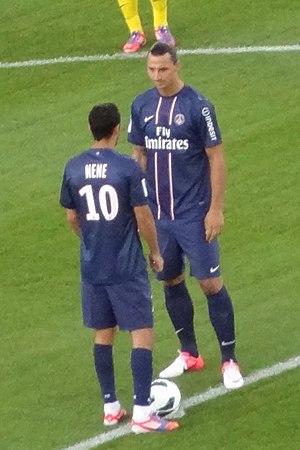
Anderson Luis de Carvalho, plus connu sous le nom de Nenê, né le 19 juillet 1981 à Jundiaí, est un footballeur brésilien jouant au poste de milieu gauche ou d'attaquant. Il joue actuellement pour le club brésilien du Fluminense.